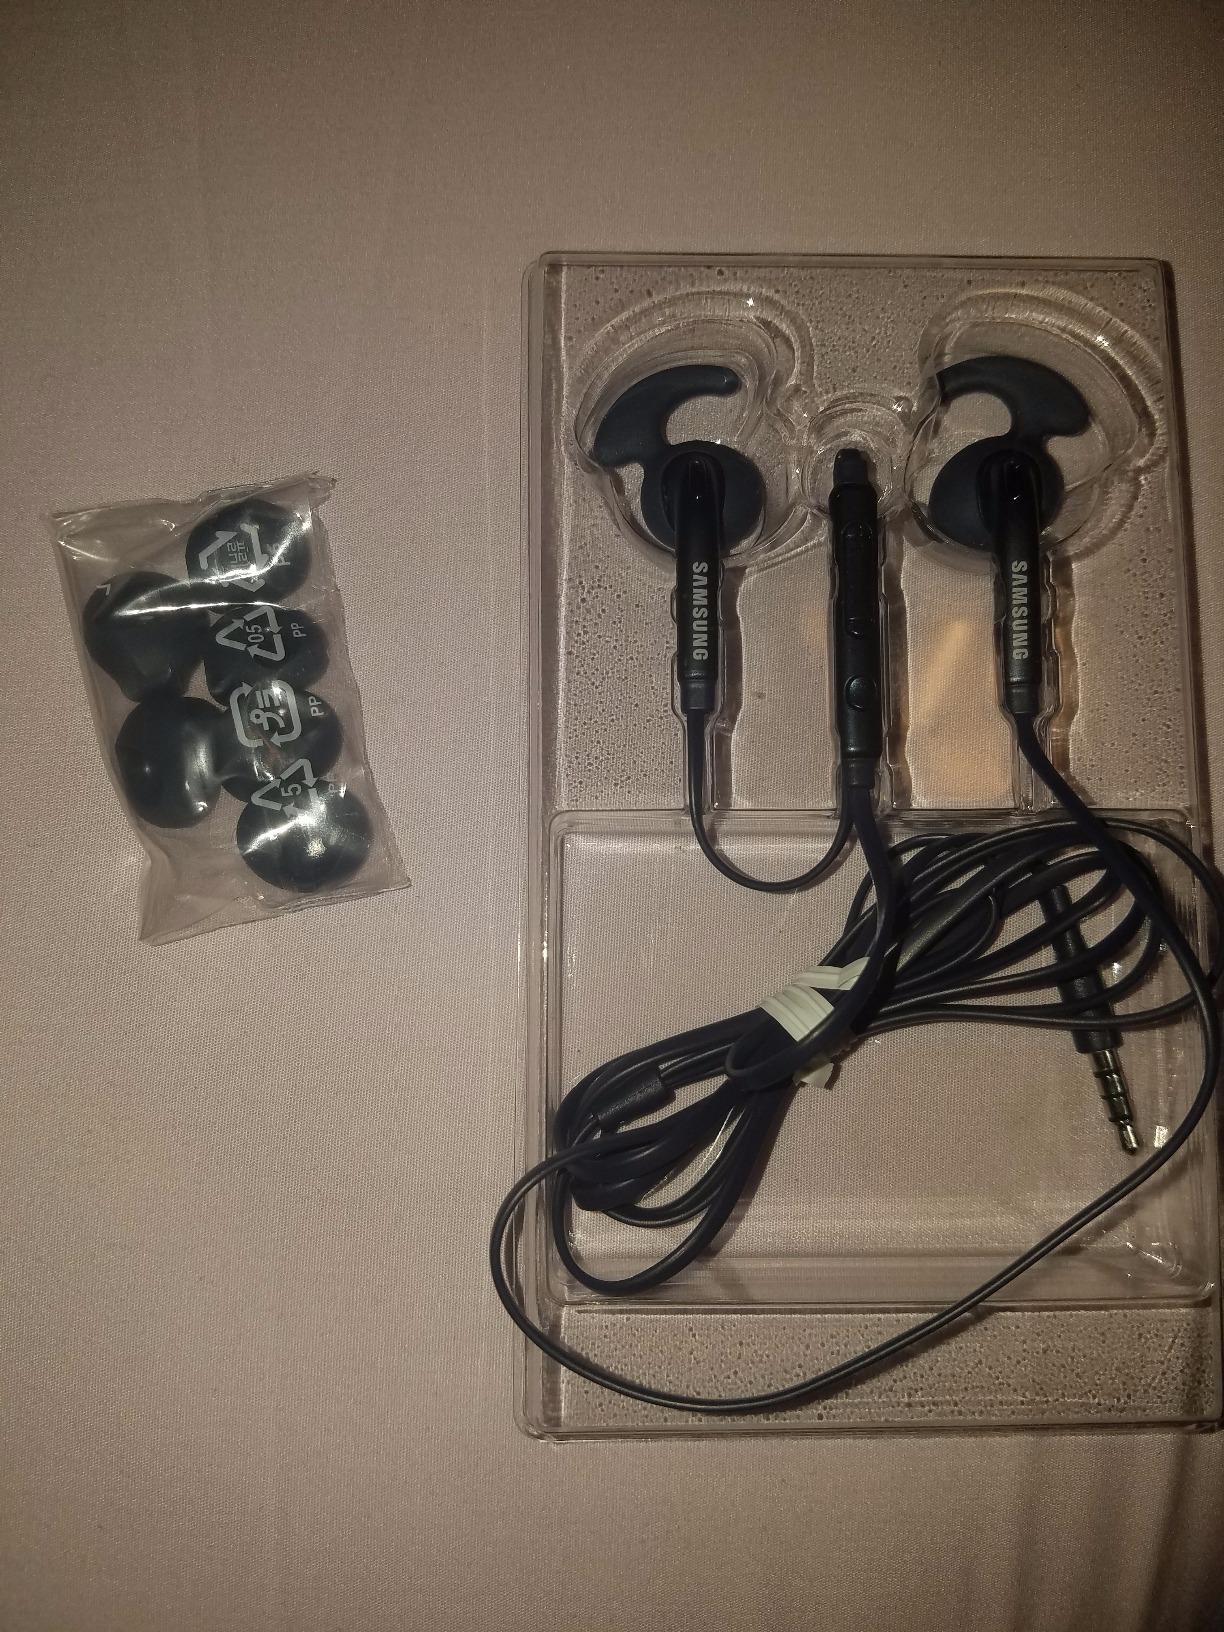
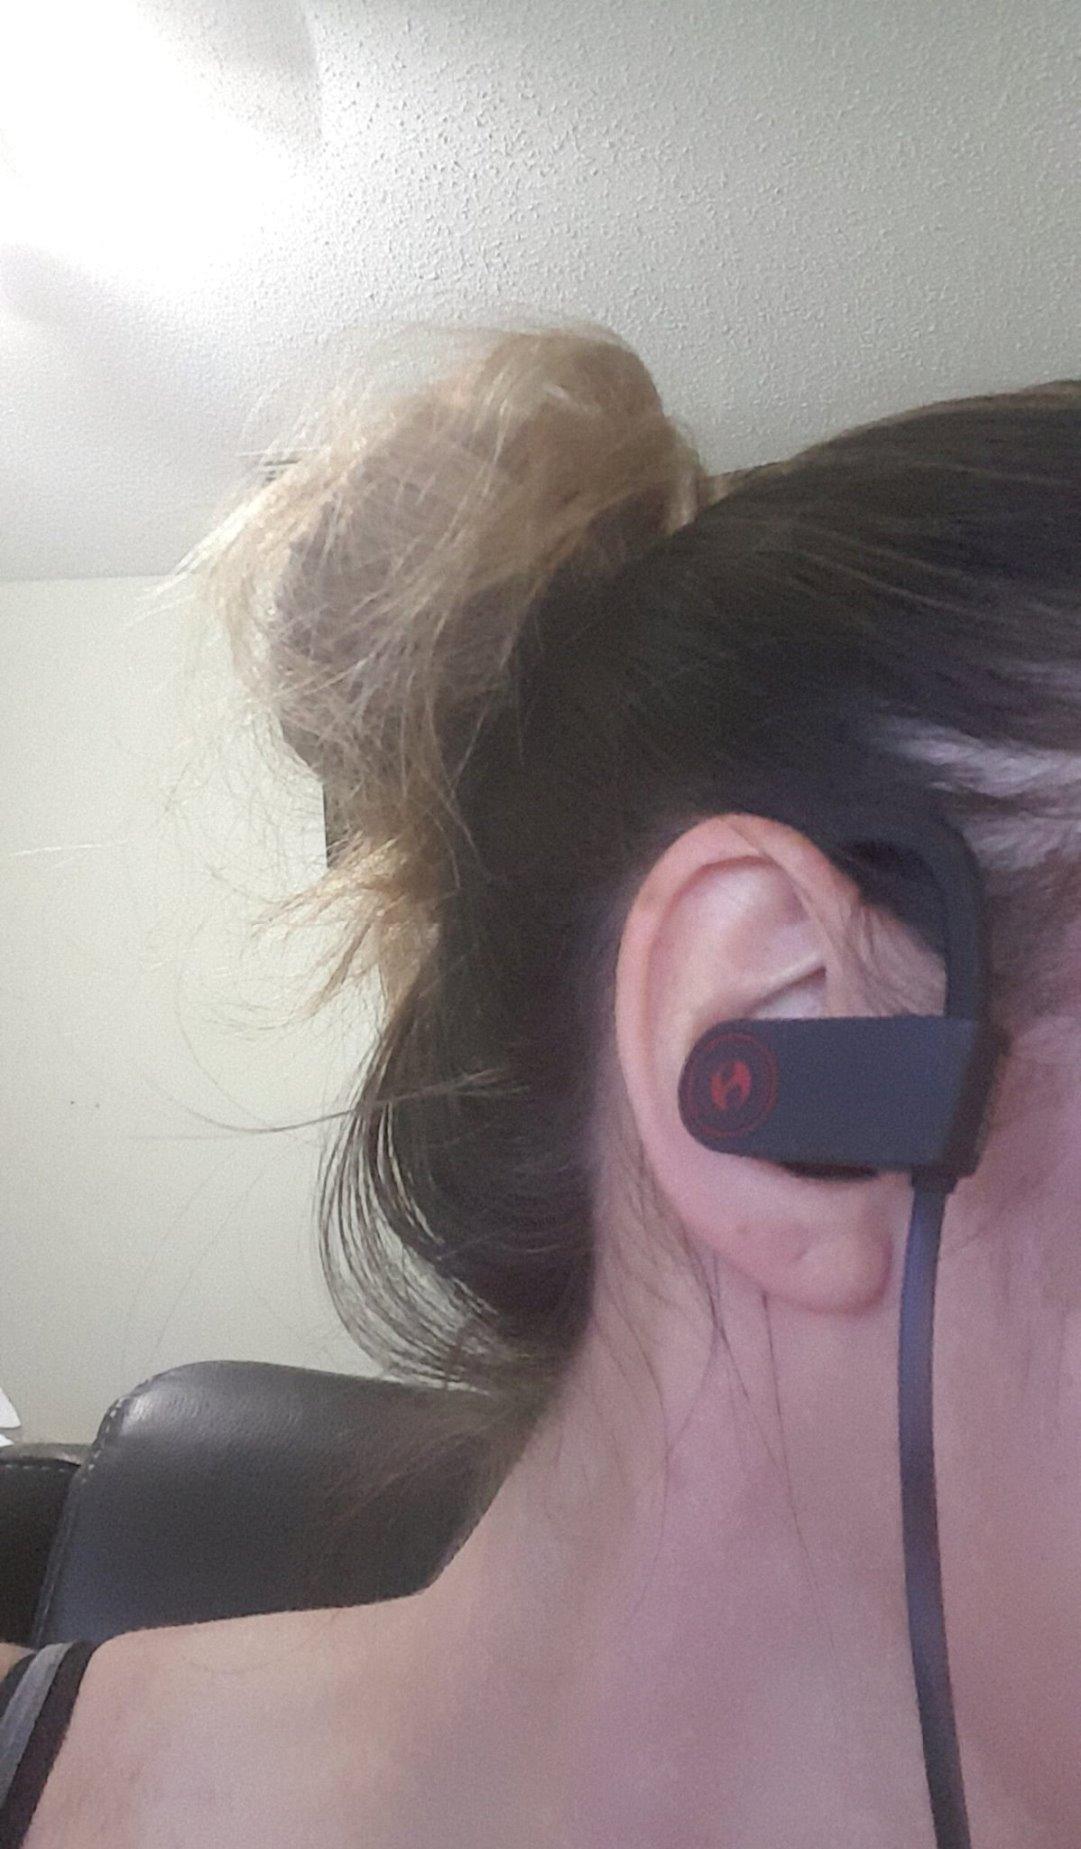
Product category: headphones
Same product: no